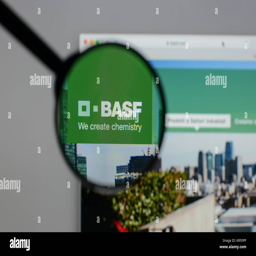
logo on the website homepage